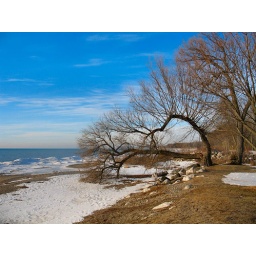
looking over lake Michigan, the tree looks like it bowing to the Great lake.